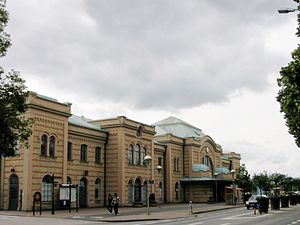
Kristianstad / Galleri
Kristianstad er en by i Skåne Län, Sverige. Byen har 40.145 indbyggere og er kommunesæde i Kristianstads kommun med 83.191 indbyggere. Byen var indtil 1997 residensby i Kristianstads Län. Den er nu sæde for Region Skånes administration. Byens navn udtales på svensk [kri'ɧansta].